Whistled language

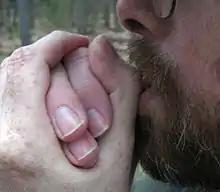
Those who are able to speak using whistled language often use their hands or fingers to modify the sound produced.

Whistled speech is a form of speech surrogacy in which whistling is used to mimic speech. Speakers of more than 80 languages have been found to practice various degrees of whistled speech, most of them in rugged topography or dense forests, where movement to carry messages is challenging, and whistling expands the distance of communication. The practice is generally threatened by increased modernization and faster roads, but successful conservation efforts are recorded.